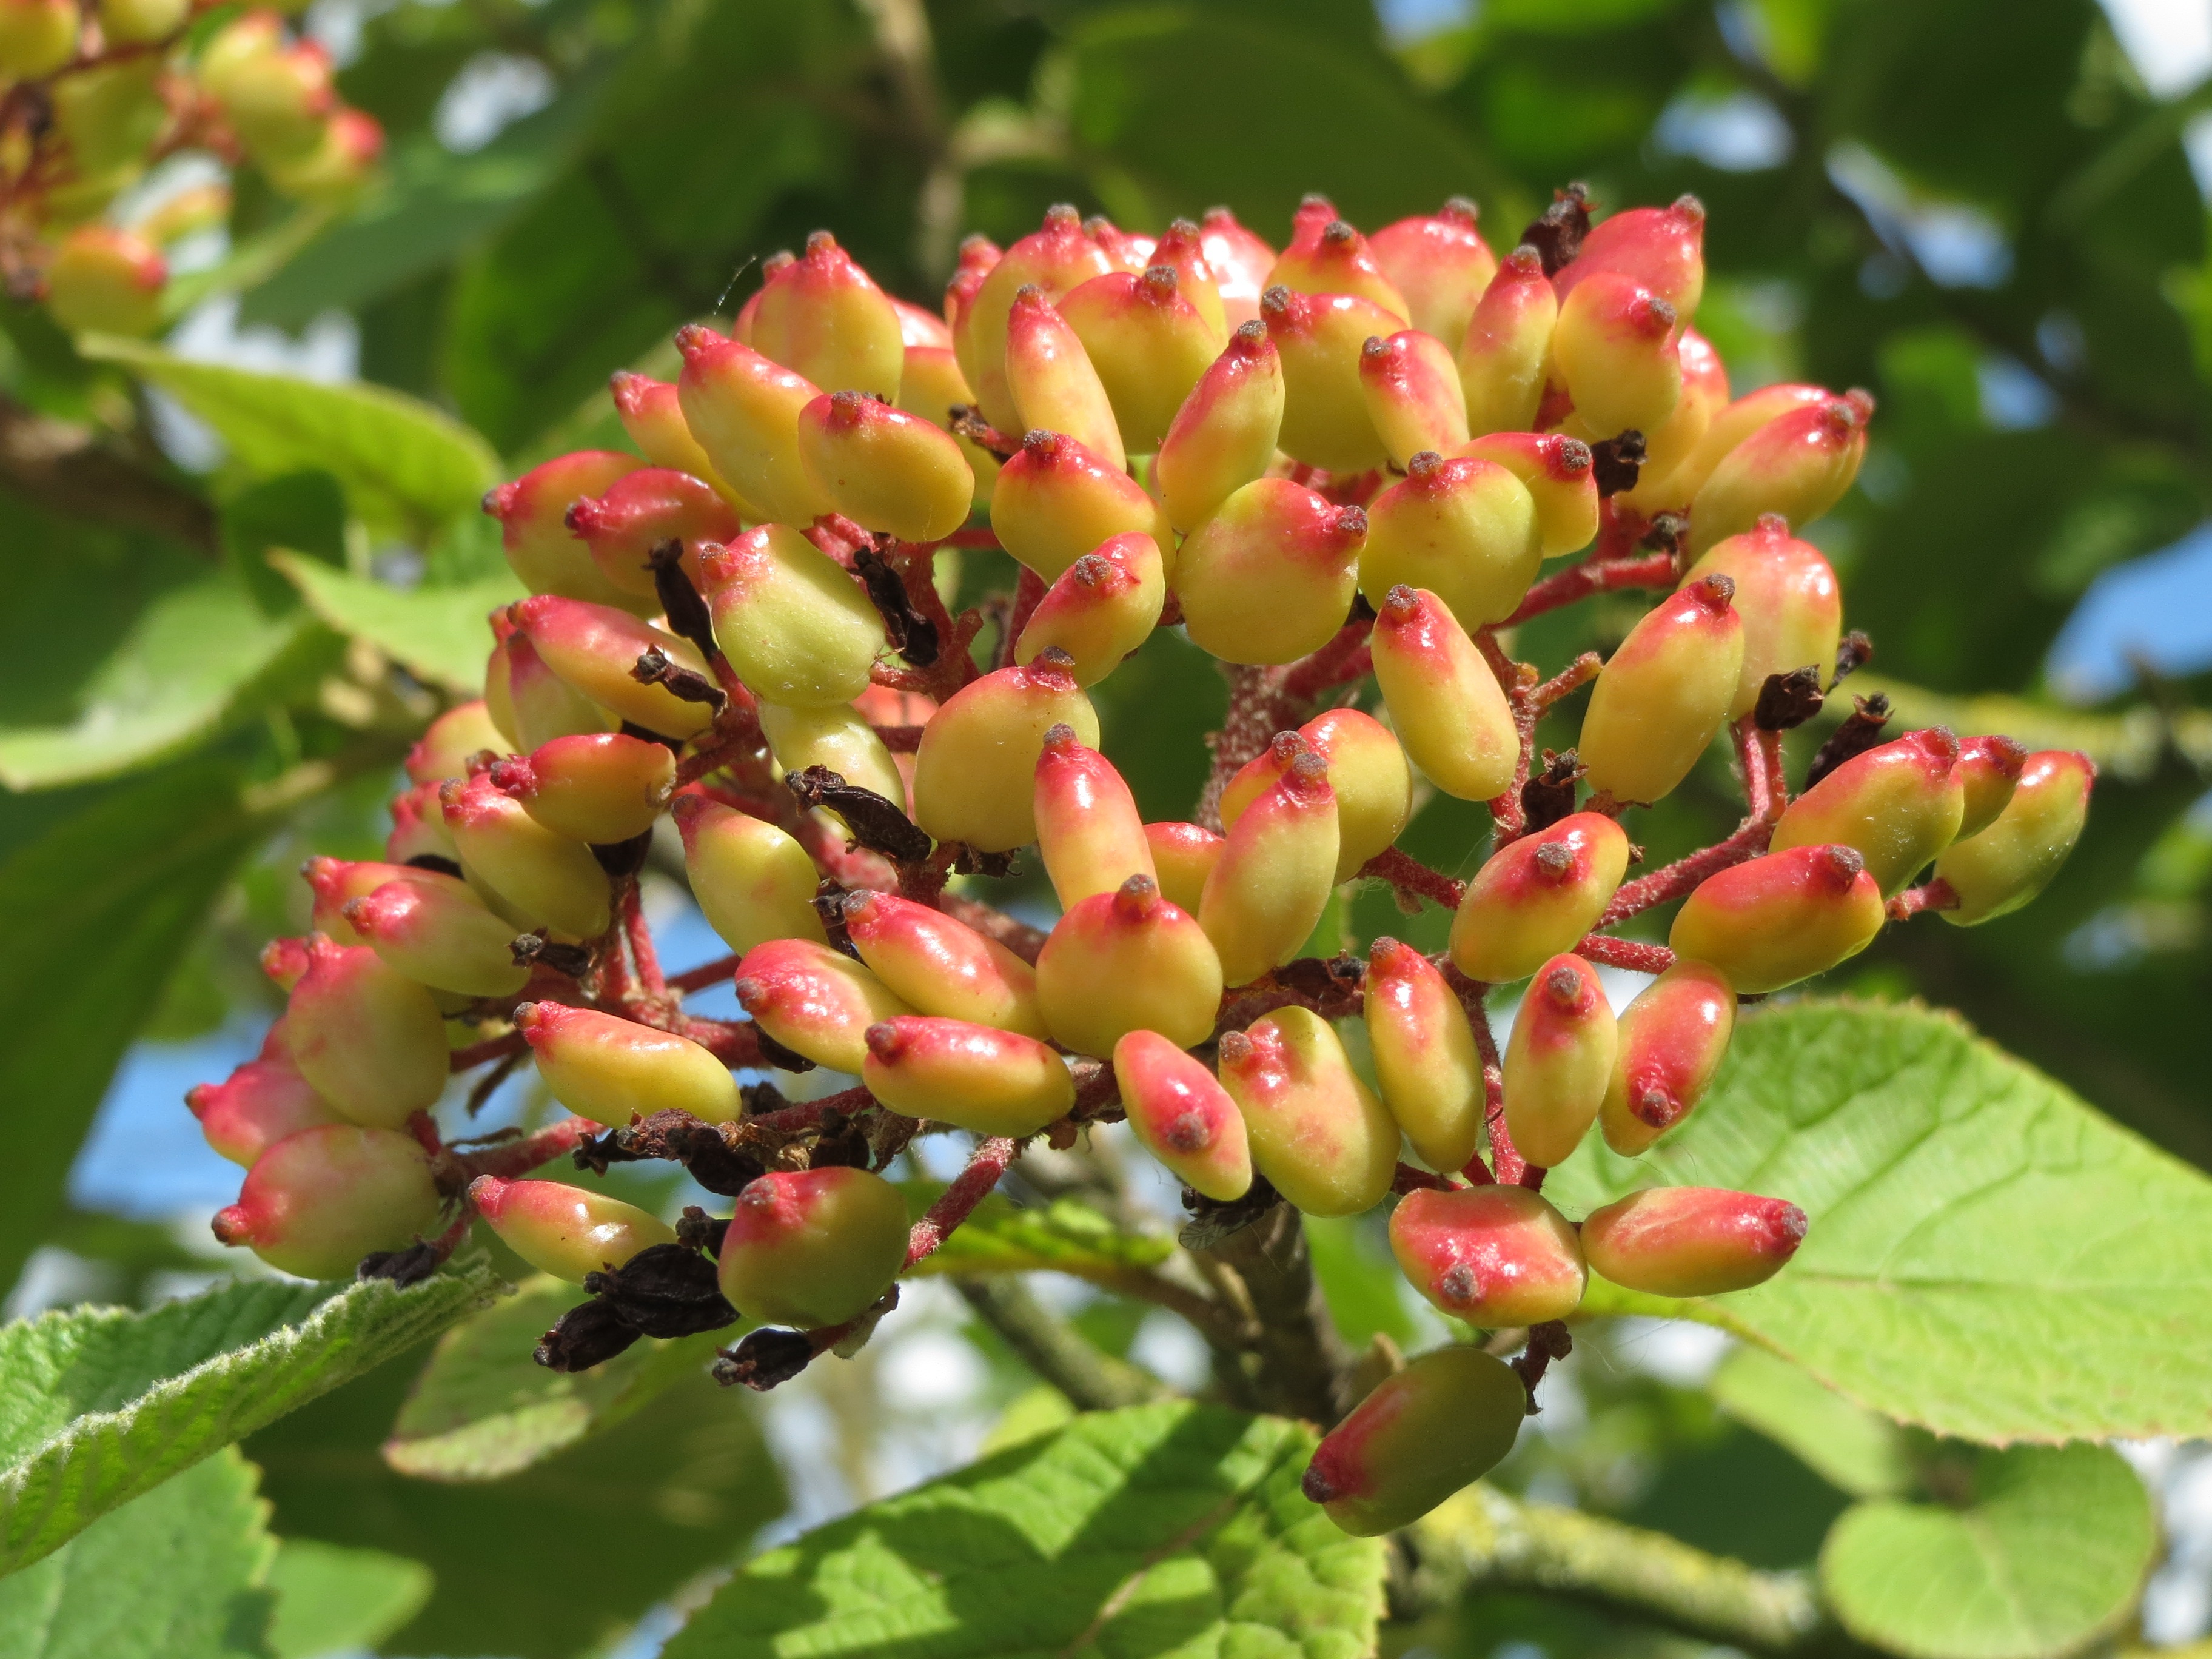
tree, blossom, plant, fruit, leaf, flower, food, produce, macro, evergreen, botany, flora, shrub, species, macro photography, flowering plant, viburnum lantana, wayfarer, wayfaring tree, woody plant, land plant